Margaret Storrs Grierson

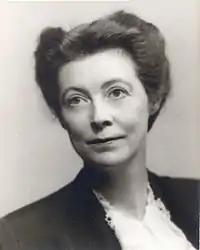
Grierson in 1946

Margaret Storrs Grierson (June 29, 1900 – December 12, 1997) was an American archivist, philosophy professor, and the founder and first director of the Sophia Smith Collection at Smith College. In this capacity, she traveled extensively, in the United States and abroad, assembling manuscripts that document the history of women.